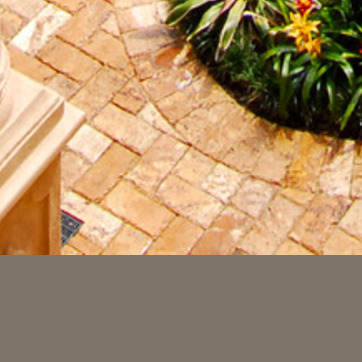
Material: brick